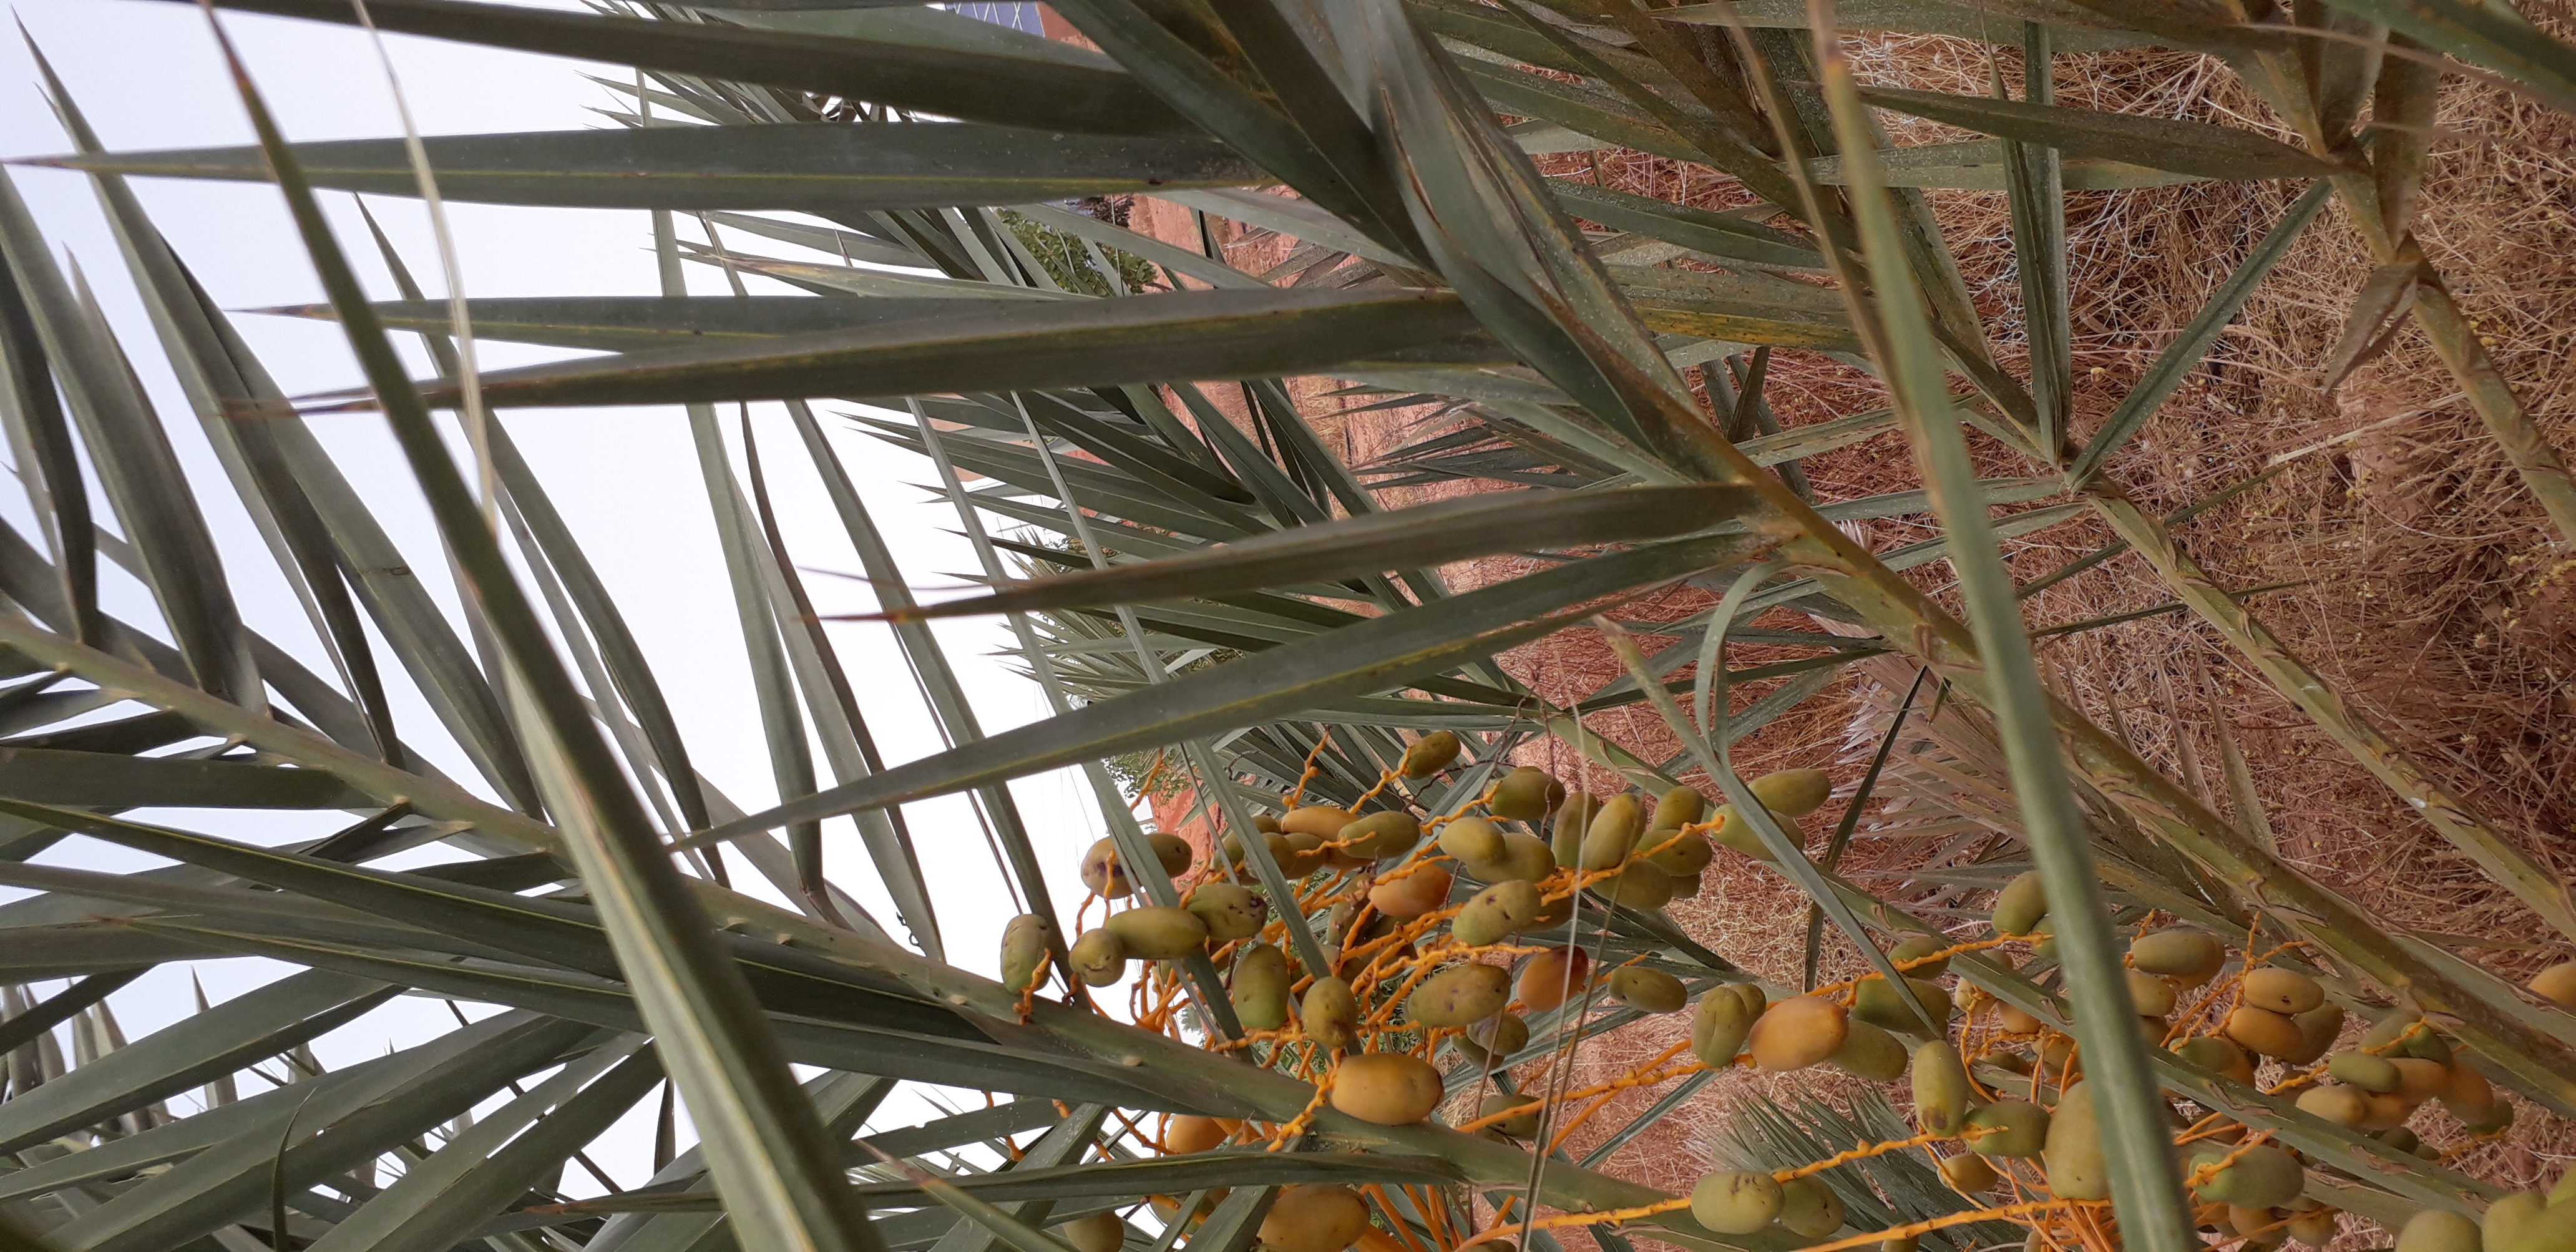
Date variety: Boumajhoul